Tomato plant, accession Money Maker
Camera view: bottom (45 deg); turntable rotation: 120 degrees
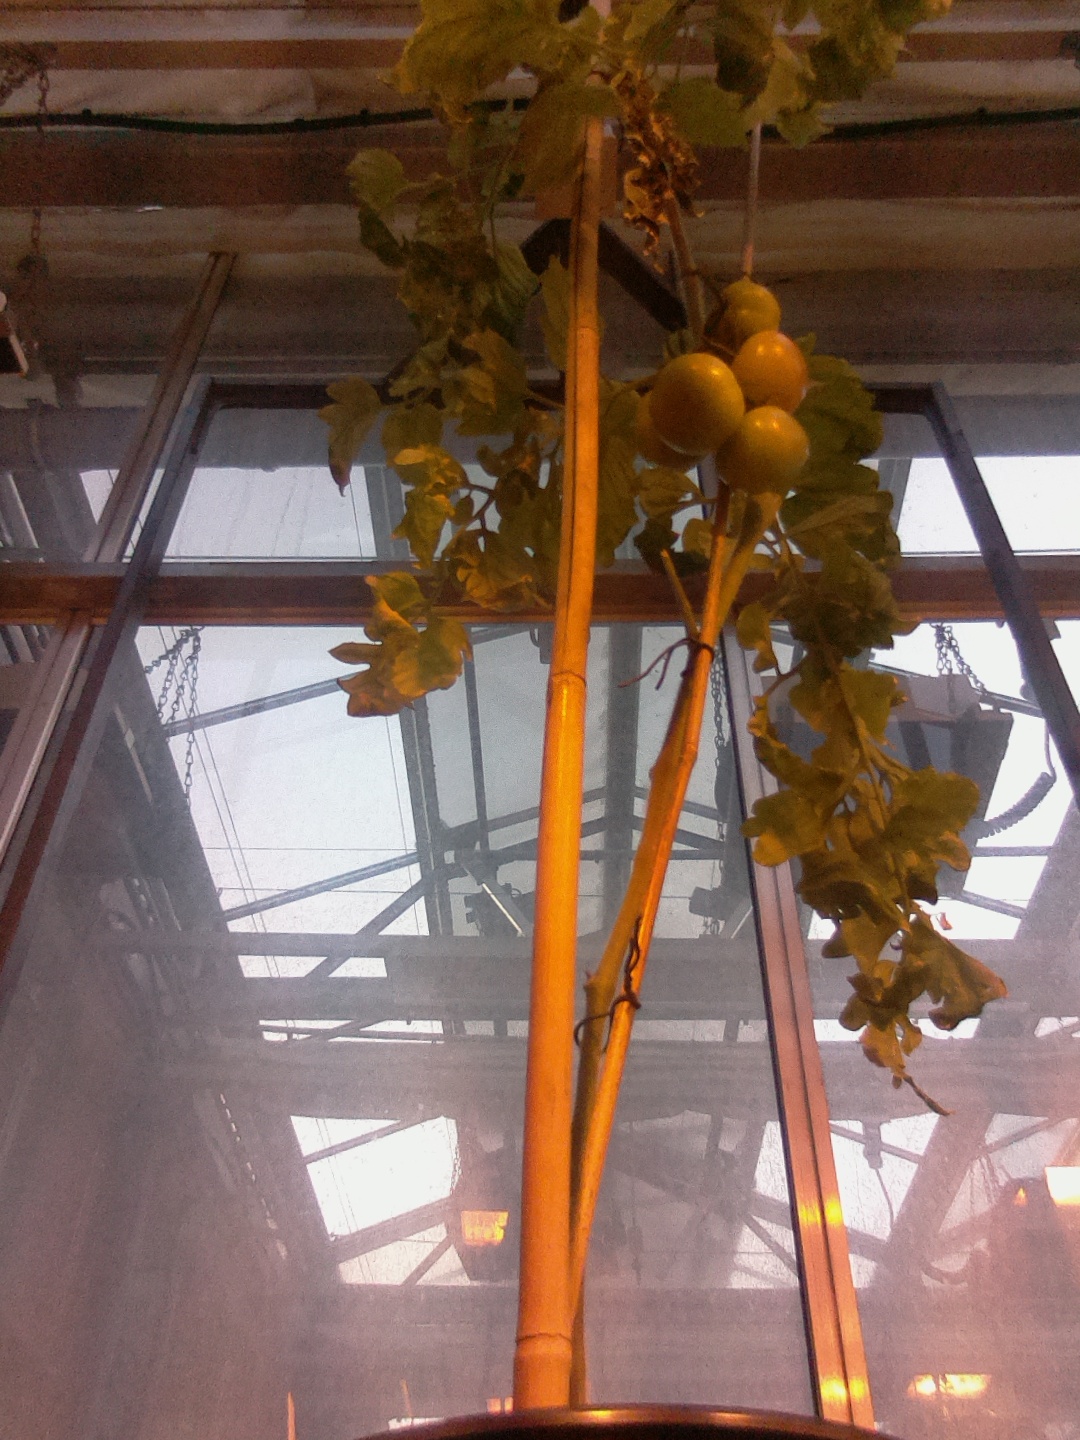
BBCH growth stage 80: fruits start showing typical ripe color (orange -> red)